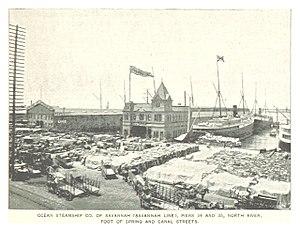
La culture locale des Mound Builders, décrite par Hernando de Soto en 1540, a complètement disparu en 1560.